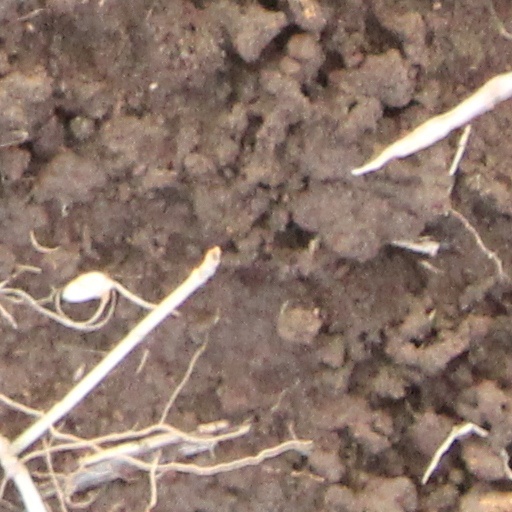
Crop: wheat